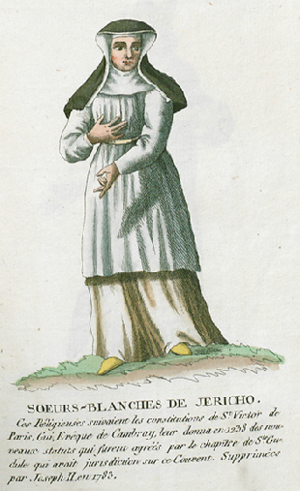
Collection de costumes de tous les ordres monastiques, supprimés à differentes époques, dans la ci-devant Belgique, Bruxelles, Philippe Joseph Maillart et sœur, 1811
Le prieuré de l'Ermite était un prieuré de chanoinesses augustiniennes fondé par Jeanne, duchesse de Brabant, à la fin du XIVᵉ siècle, à L'Ermite, dans le duché de Brabant, c'est-à-dire sur la commune de Braine-l'Alleud en Belgique aujourd'hui.
Le couvent de Notre Dame de la Rose plantée de Jéricho ou couvent des Dames Blanches occupait un emplacement de cinq hectares entre la rue de Flandre, le Vieux Marché aux Grains, la rue des Chartreux et le rempart des Moines à Bruxelles en Belgique.